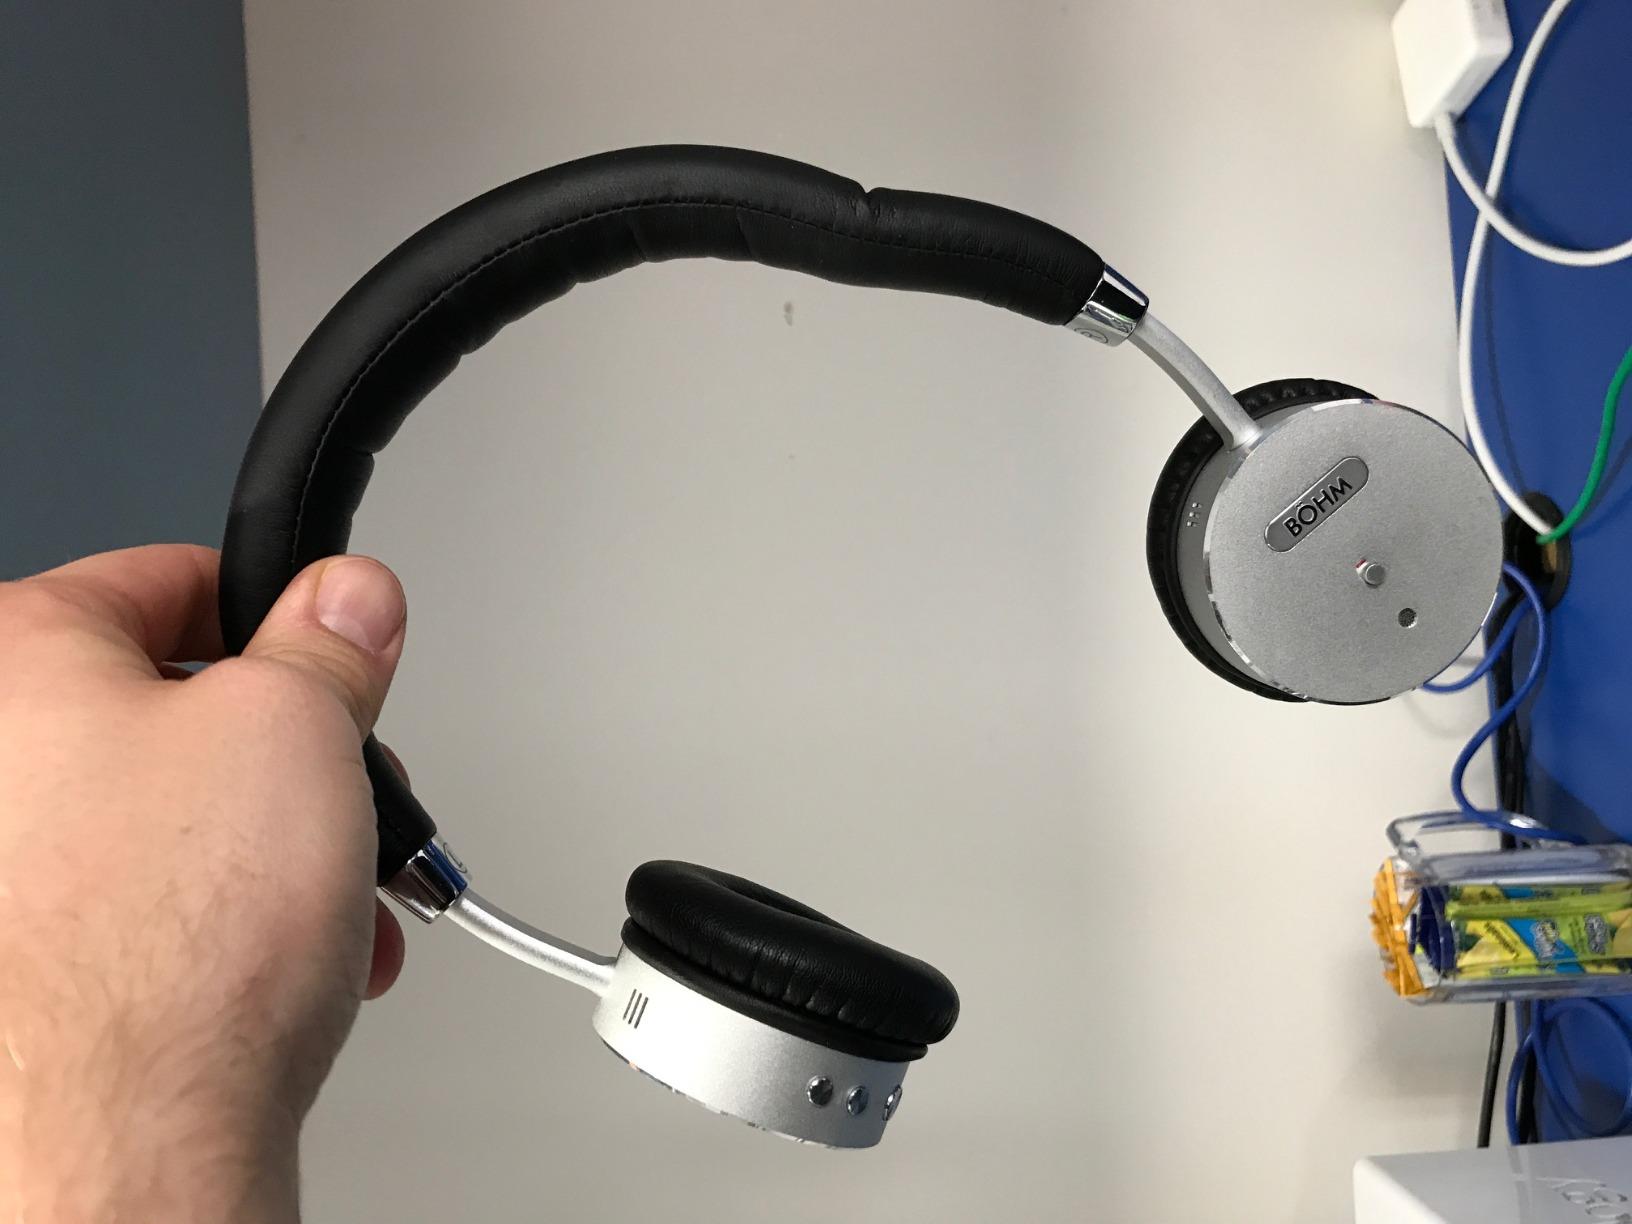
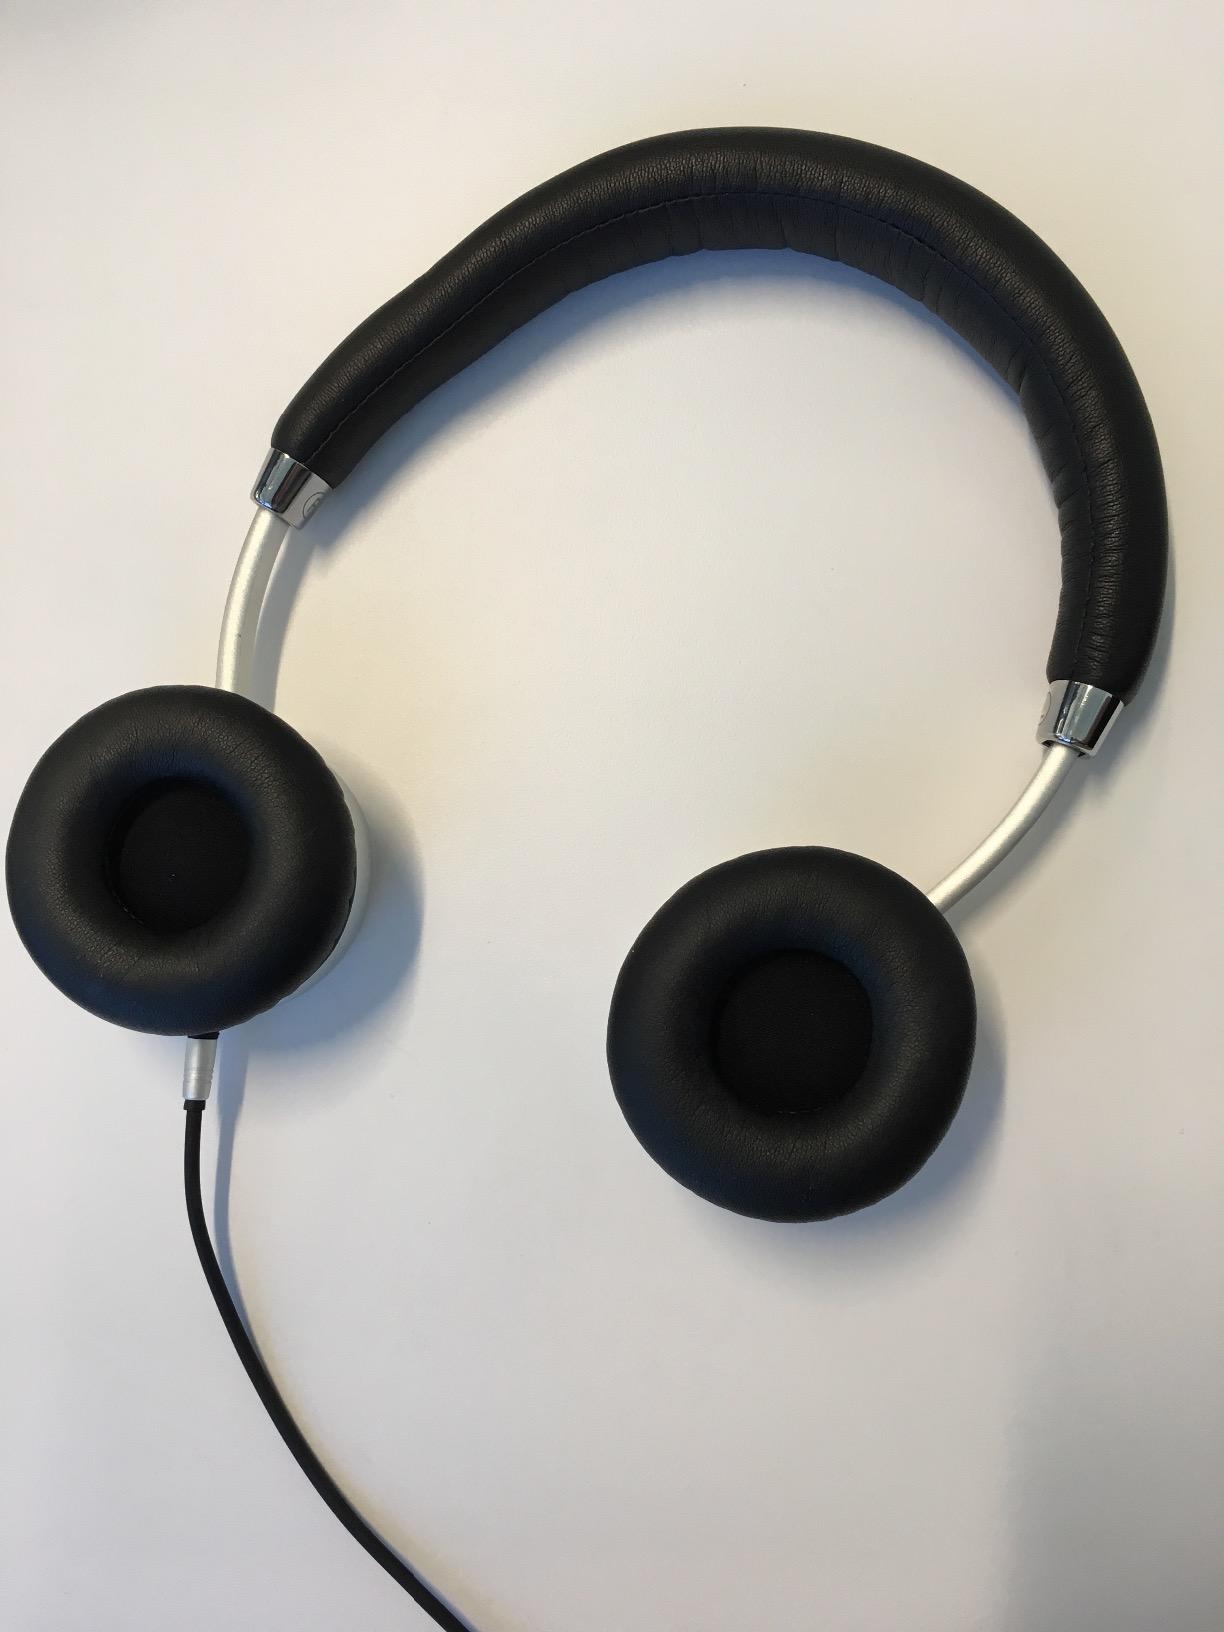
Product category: headphones
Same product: yes